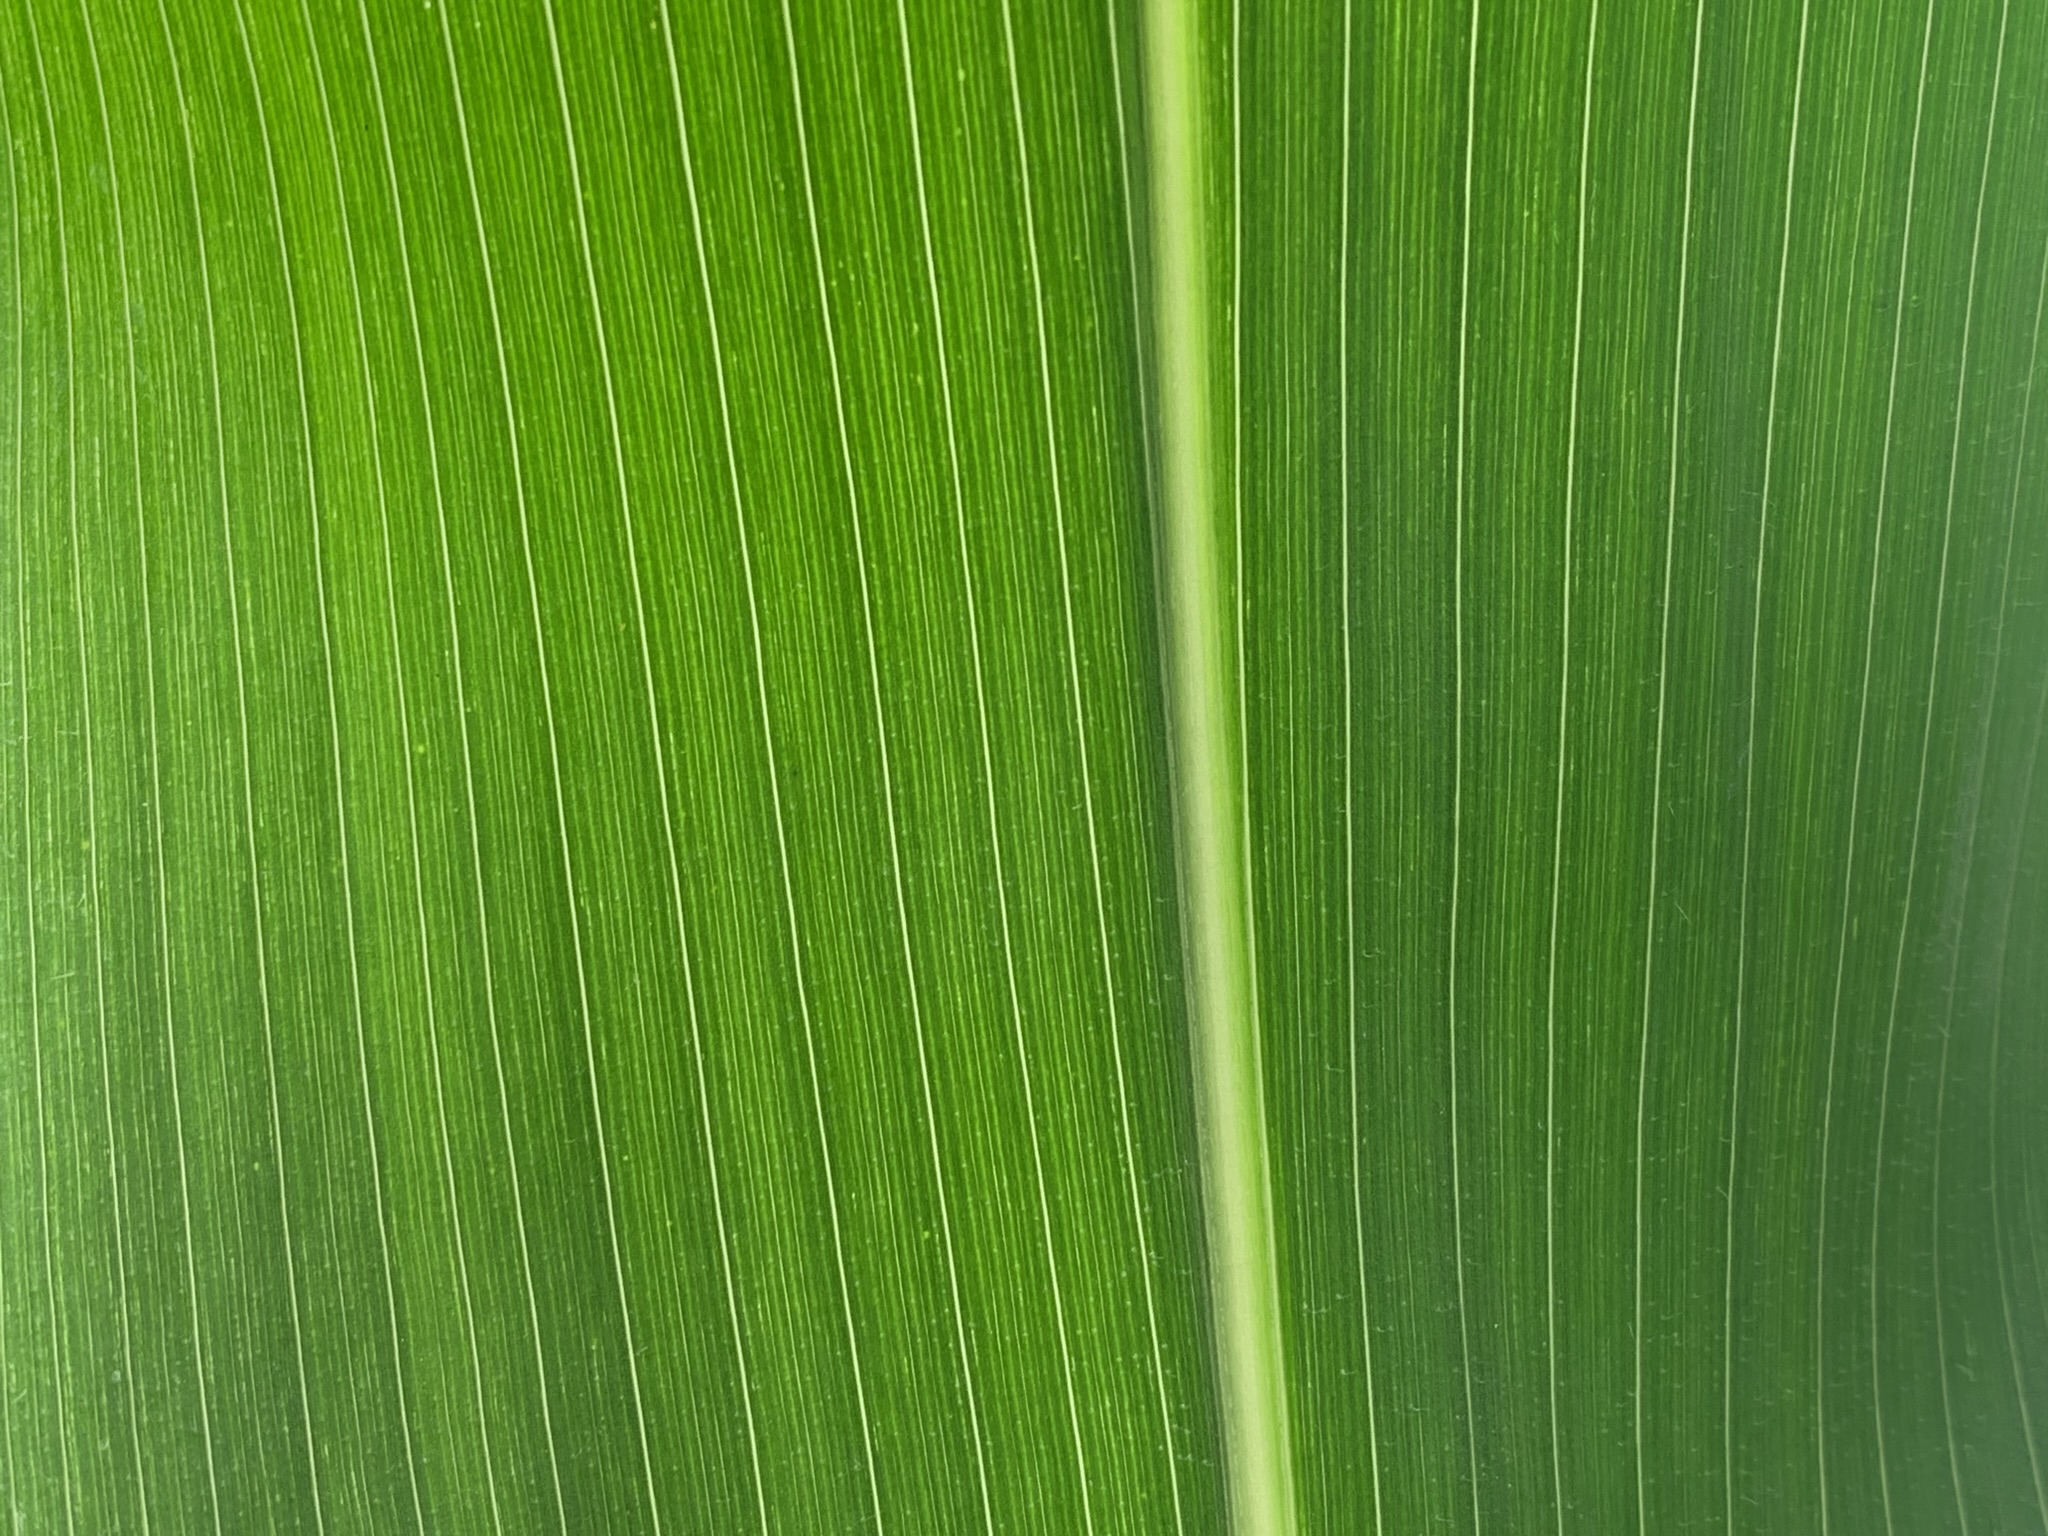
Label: Healthy